New Jersey State Prison

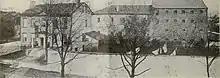
Prison in 1917

In his 1917 master's thesis, published as "History of the Penal, Reformatory and Correctional Institutions of New Jersey" the late Dr. Harry Elmer Barnes, a noted American historian, published a history and analysis of the state prisons, reformatories and penal institutions of New Jersey up to that time. His work was an analysis of the application of the various penal philosophies and their successes, failures and changes from 1798 to 1917. He separated the Penitentiary House and the 1832 Fortress Penitentiary into two "systems" in this work. The term "system" as used by Barnes was at that time used as "paradigm" is today — his "First Prison System in NJ" as applied to the Penitentiary House and "Second Prison System in NJ" as applied to the 1832 facility did not describe two separate prisons nor did it indicate two separate prison agencies.